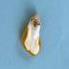
Maize quality: Bad